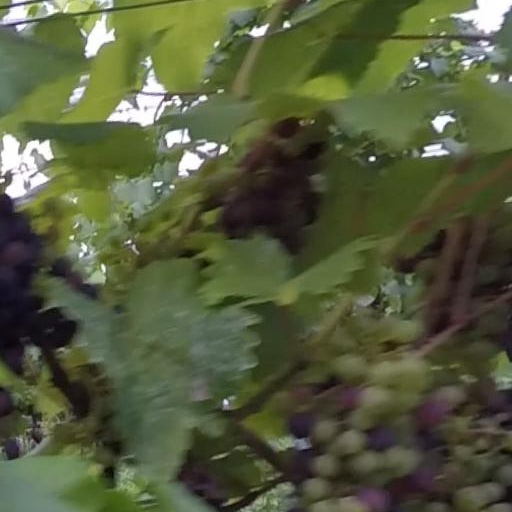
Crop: grape